My Life Partner

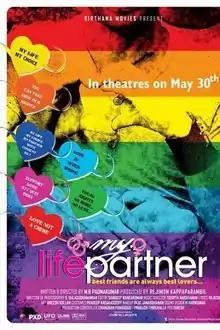
Promotional poster of the Movie

My Life Partner is a 2014 Indian Malayalam-language drama film written and directed by M. B. Padmakumar. It stars Sudev Nair, Ameer Niyas and Anusree Nair in the lead roles and features Sukanya, Geetha Vijayan and Valsala Menon in supporting roles. The film was produced by Rejimon for Kirthana Movies. The story deals with the deep and intricate emotional relationship between two men, Kiran (Sudev Nair) and Richard (Ameer Niyas), shedding light on mental attachment and emotional caring, rather than the sexual relationship.